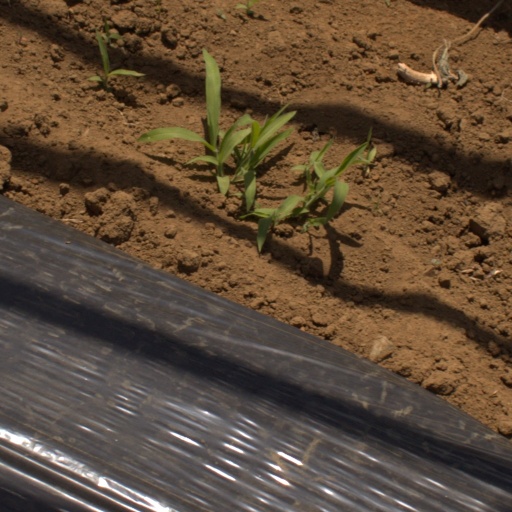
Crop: Jerusalem artichoke